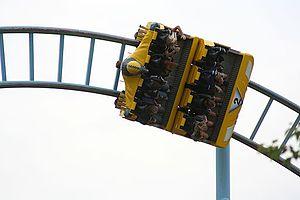
Vildsvinet sont des montagnes russes en métal du parc BonbonLand, situé à Holme-Olstrup, au Danemark. Ce sont les premières montagnes russes du modèle Euro-Fighter, construit par Gerstlauer. À leur ouverture le 16 mai 2003, elles avaient le record de la chute la plus raide avec une première descente inclinée à 97 degrés.